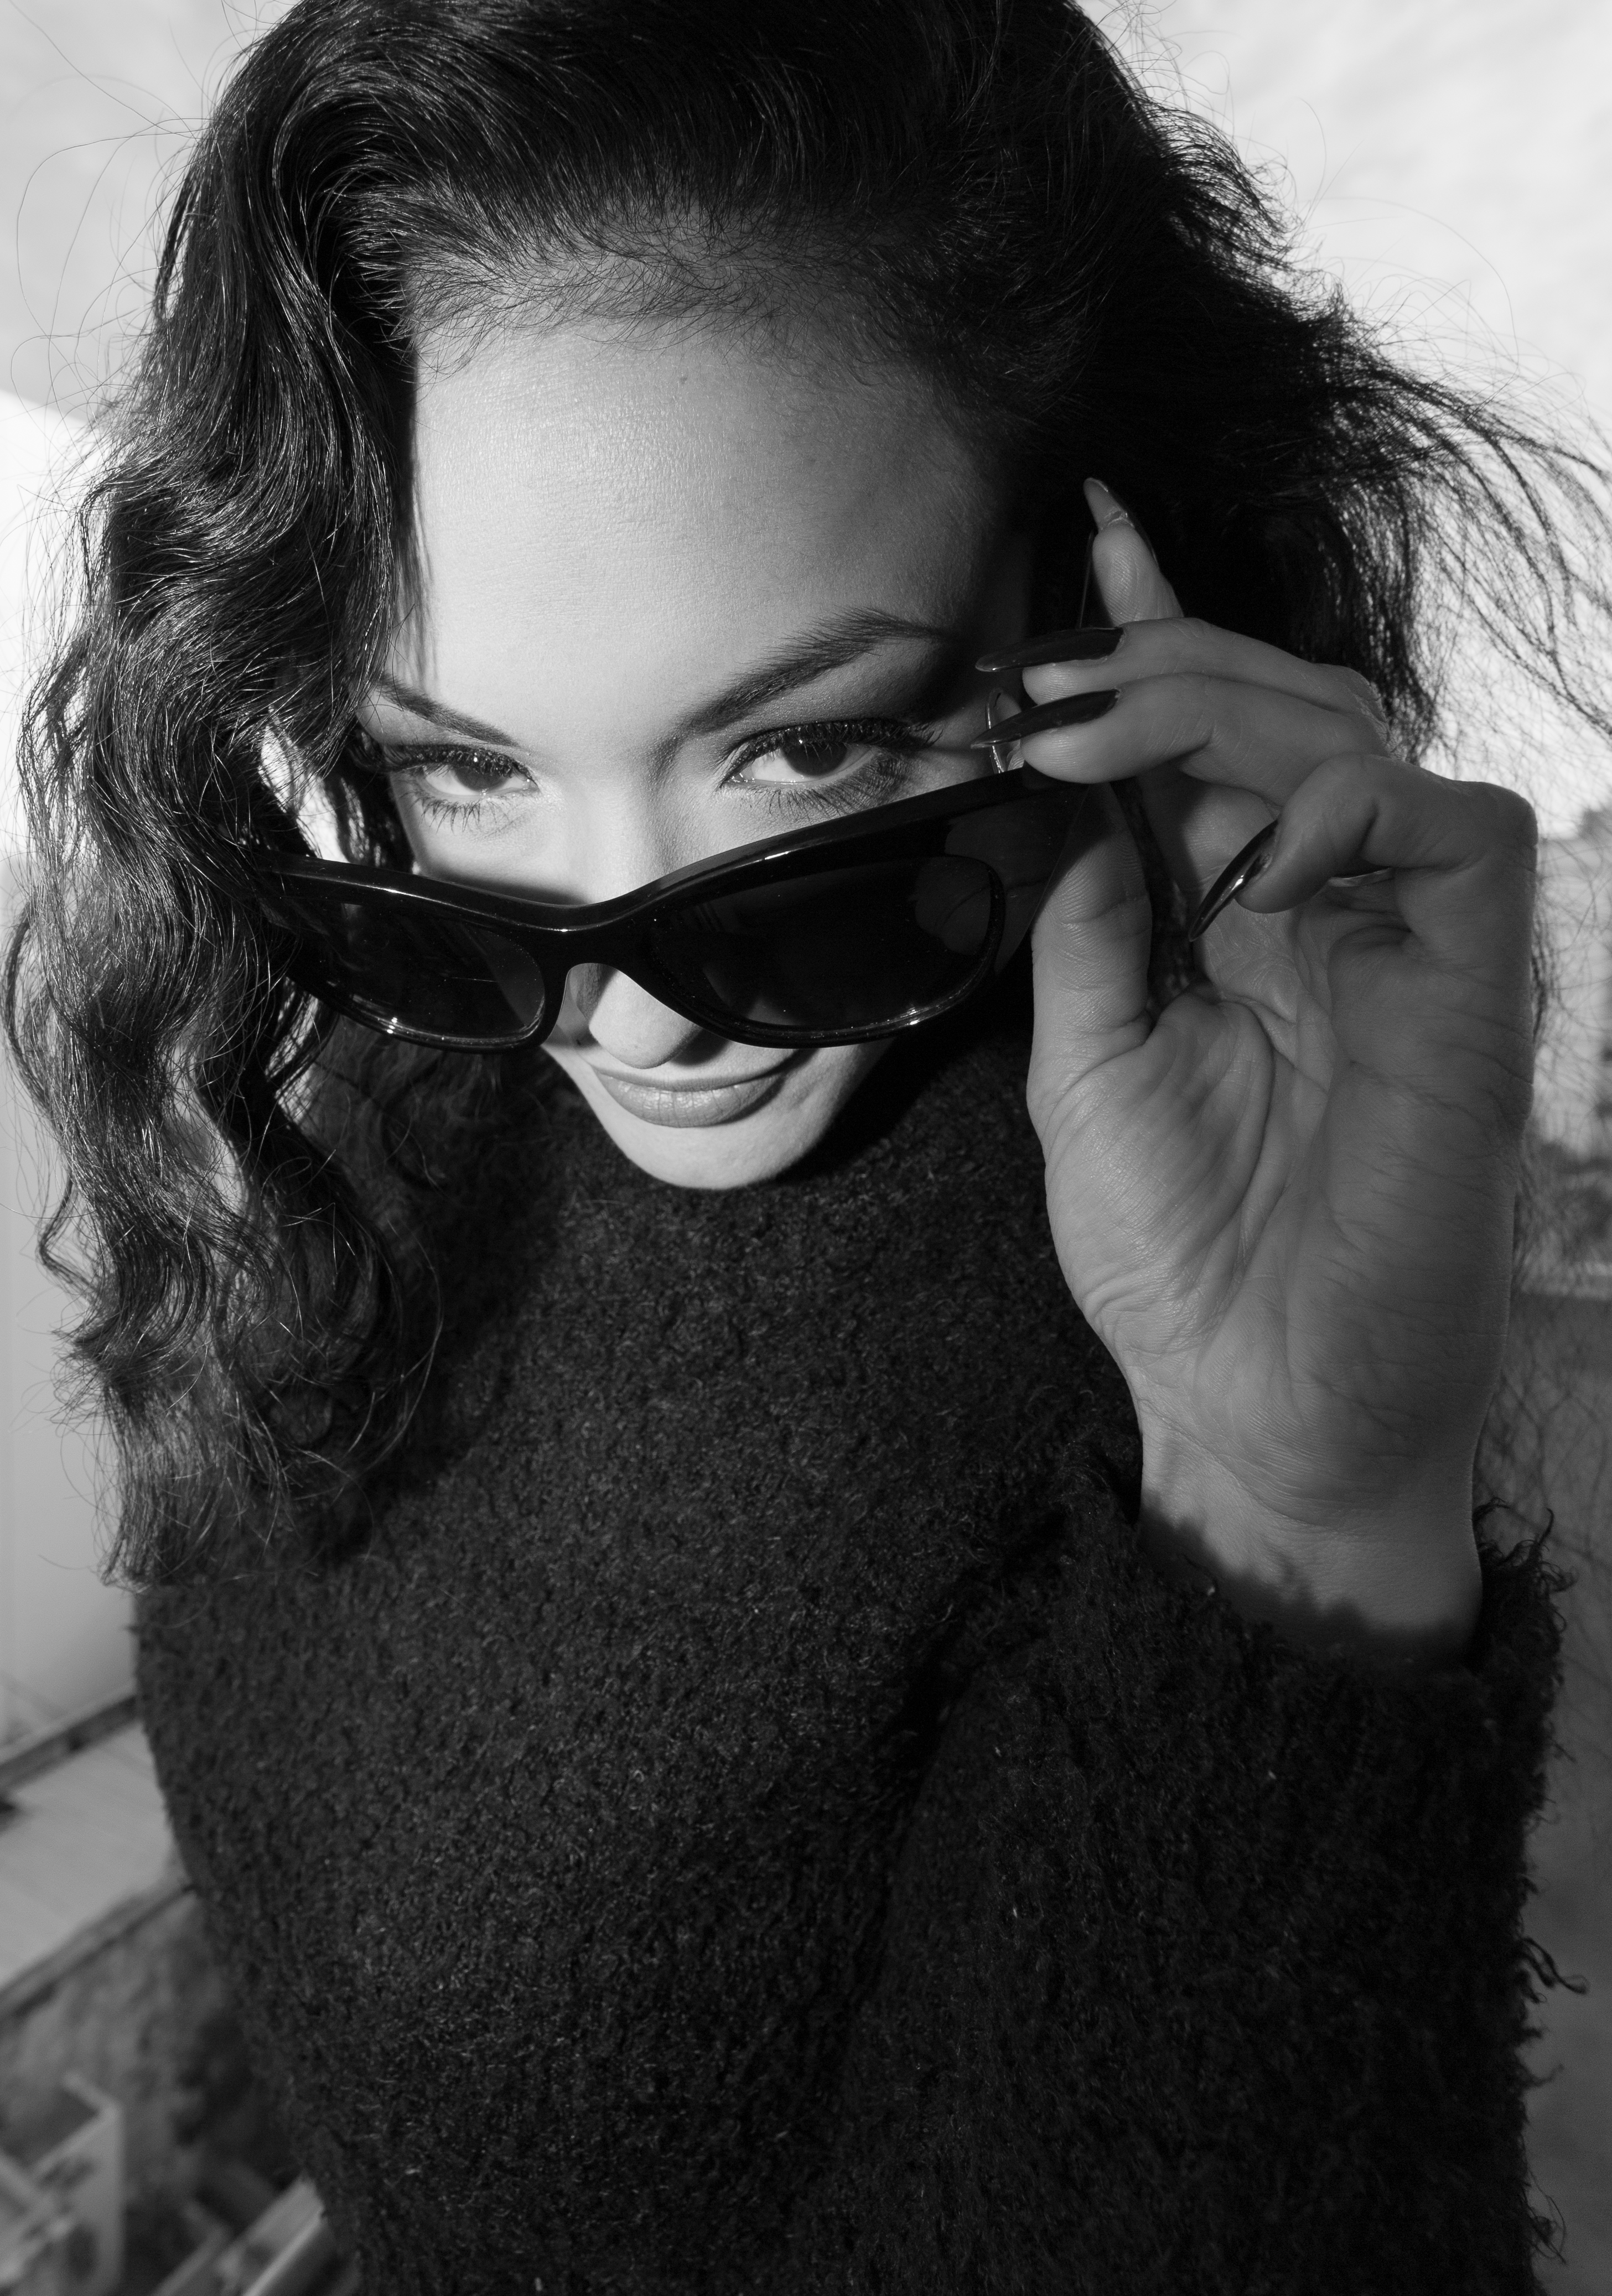
person, black and white, girl, woman, hair, white, photography, photo, portrait, model, black, monochrome, hairstyle, beard, face, nose, women, eye, glasses, head, moustache, beauty, foto, sexy, argentina, organ, emotion, rodrigoparedes, buenosaires, ar, 160378, www160378com, brenda, photo shoot, monochrome photography, portrait photography, facial hair, vision care